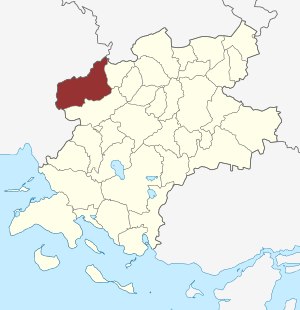
Nørre Broby Sogn
Sognets placering
Nørre Broby Sogn er et sogn i Fåborg Provsti. Sognet ligger i Faaborg-Midtfyn Kommune. Indtil kommunalreformen i 2007 lå det i Broby Kommune og indtil kommunalreformen i 1970 lå det i Sallinge Herred. I Nørre Broby Sogn ligger Nørre Broby Kirke.